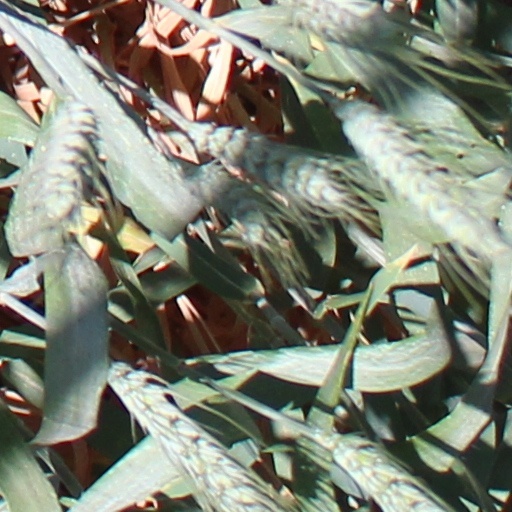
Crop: wheat